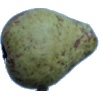
Label: Pear Stone 1